Eikev

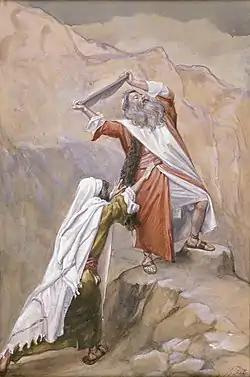
"Moses Destroys the Tables of the Ten Commandments" (watercolor circa 1896–1902 by James Tissot)

A midrash explained why Moses broke the stone tablets. When the Israelites committed the sin of the Golden Calf, God sat in judgment to condemn them, as Deuteronomy 9:14 says, "Let Me alone, that I may destroy them," but God had not yet condemned them. So Moses took the tablets from God to appease God's wrath. The midrash compared the act of Moses to that of a king's marriage-broker. The king sent the broker to secure a wife for the king, but while the broker was on the road, the woman corrupted herself with another man. The broker (who was entirely innocent) took the marriage document that the king had given the broker to seal the marriage and tore it, reasoning that it would be better for the woman to be judged as an unmarried woman than as a wife.